Frankie Kazarian

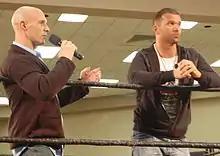
Daniels and Kazarian, known as The Addiction, answering fan questions in San Antonio, Texas, immediately prior to Glory By Honor XIII

After his split with Serotonin, he began using his old ring attire and entrance video which both said the full "Kazarian" - though it was all later changed to only say the simple Kaz except for a few references on the TNA website. Shortly after this, he engaged in a brief feud with Robert Roode over his treatment of Ms. Brooks. Kaz would next be entered in the 2007 Fight for the Right Tournament, which he won by defeating Christian Cage at Genesis in the finals in a ladder match. On the "Impact!" following Genesis, Kurt Angle barely defeated Kaz to retain the TNA World Championship.